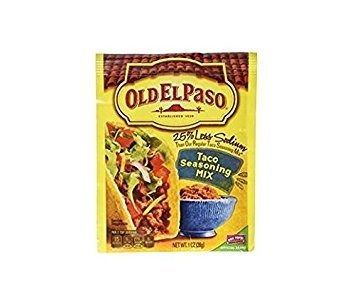
Item Name: Old El Paso 25% Less Sodium Taco Seasoning Mix (Pack of 3) 1 oz Packets
Bullet Point 1: 25% Less Sodium Than Original
Bullet Point 2: Pack of 3 Packets
Product Description: 1 ounce packets
Value: 3.0
Unit: Ounce

Price: 1.39